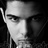
Emotion: neutral